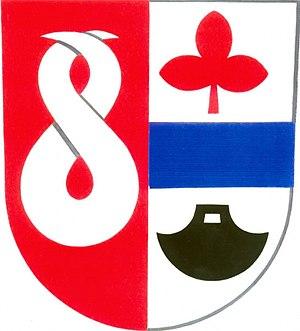
Chromeč est une commune du district de Šumperk, dans la région d'Olomouc, en République tchèque. Sa population s'élevait à 567 habitants en 2018.